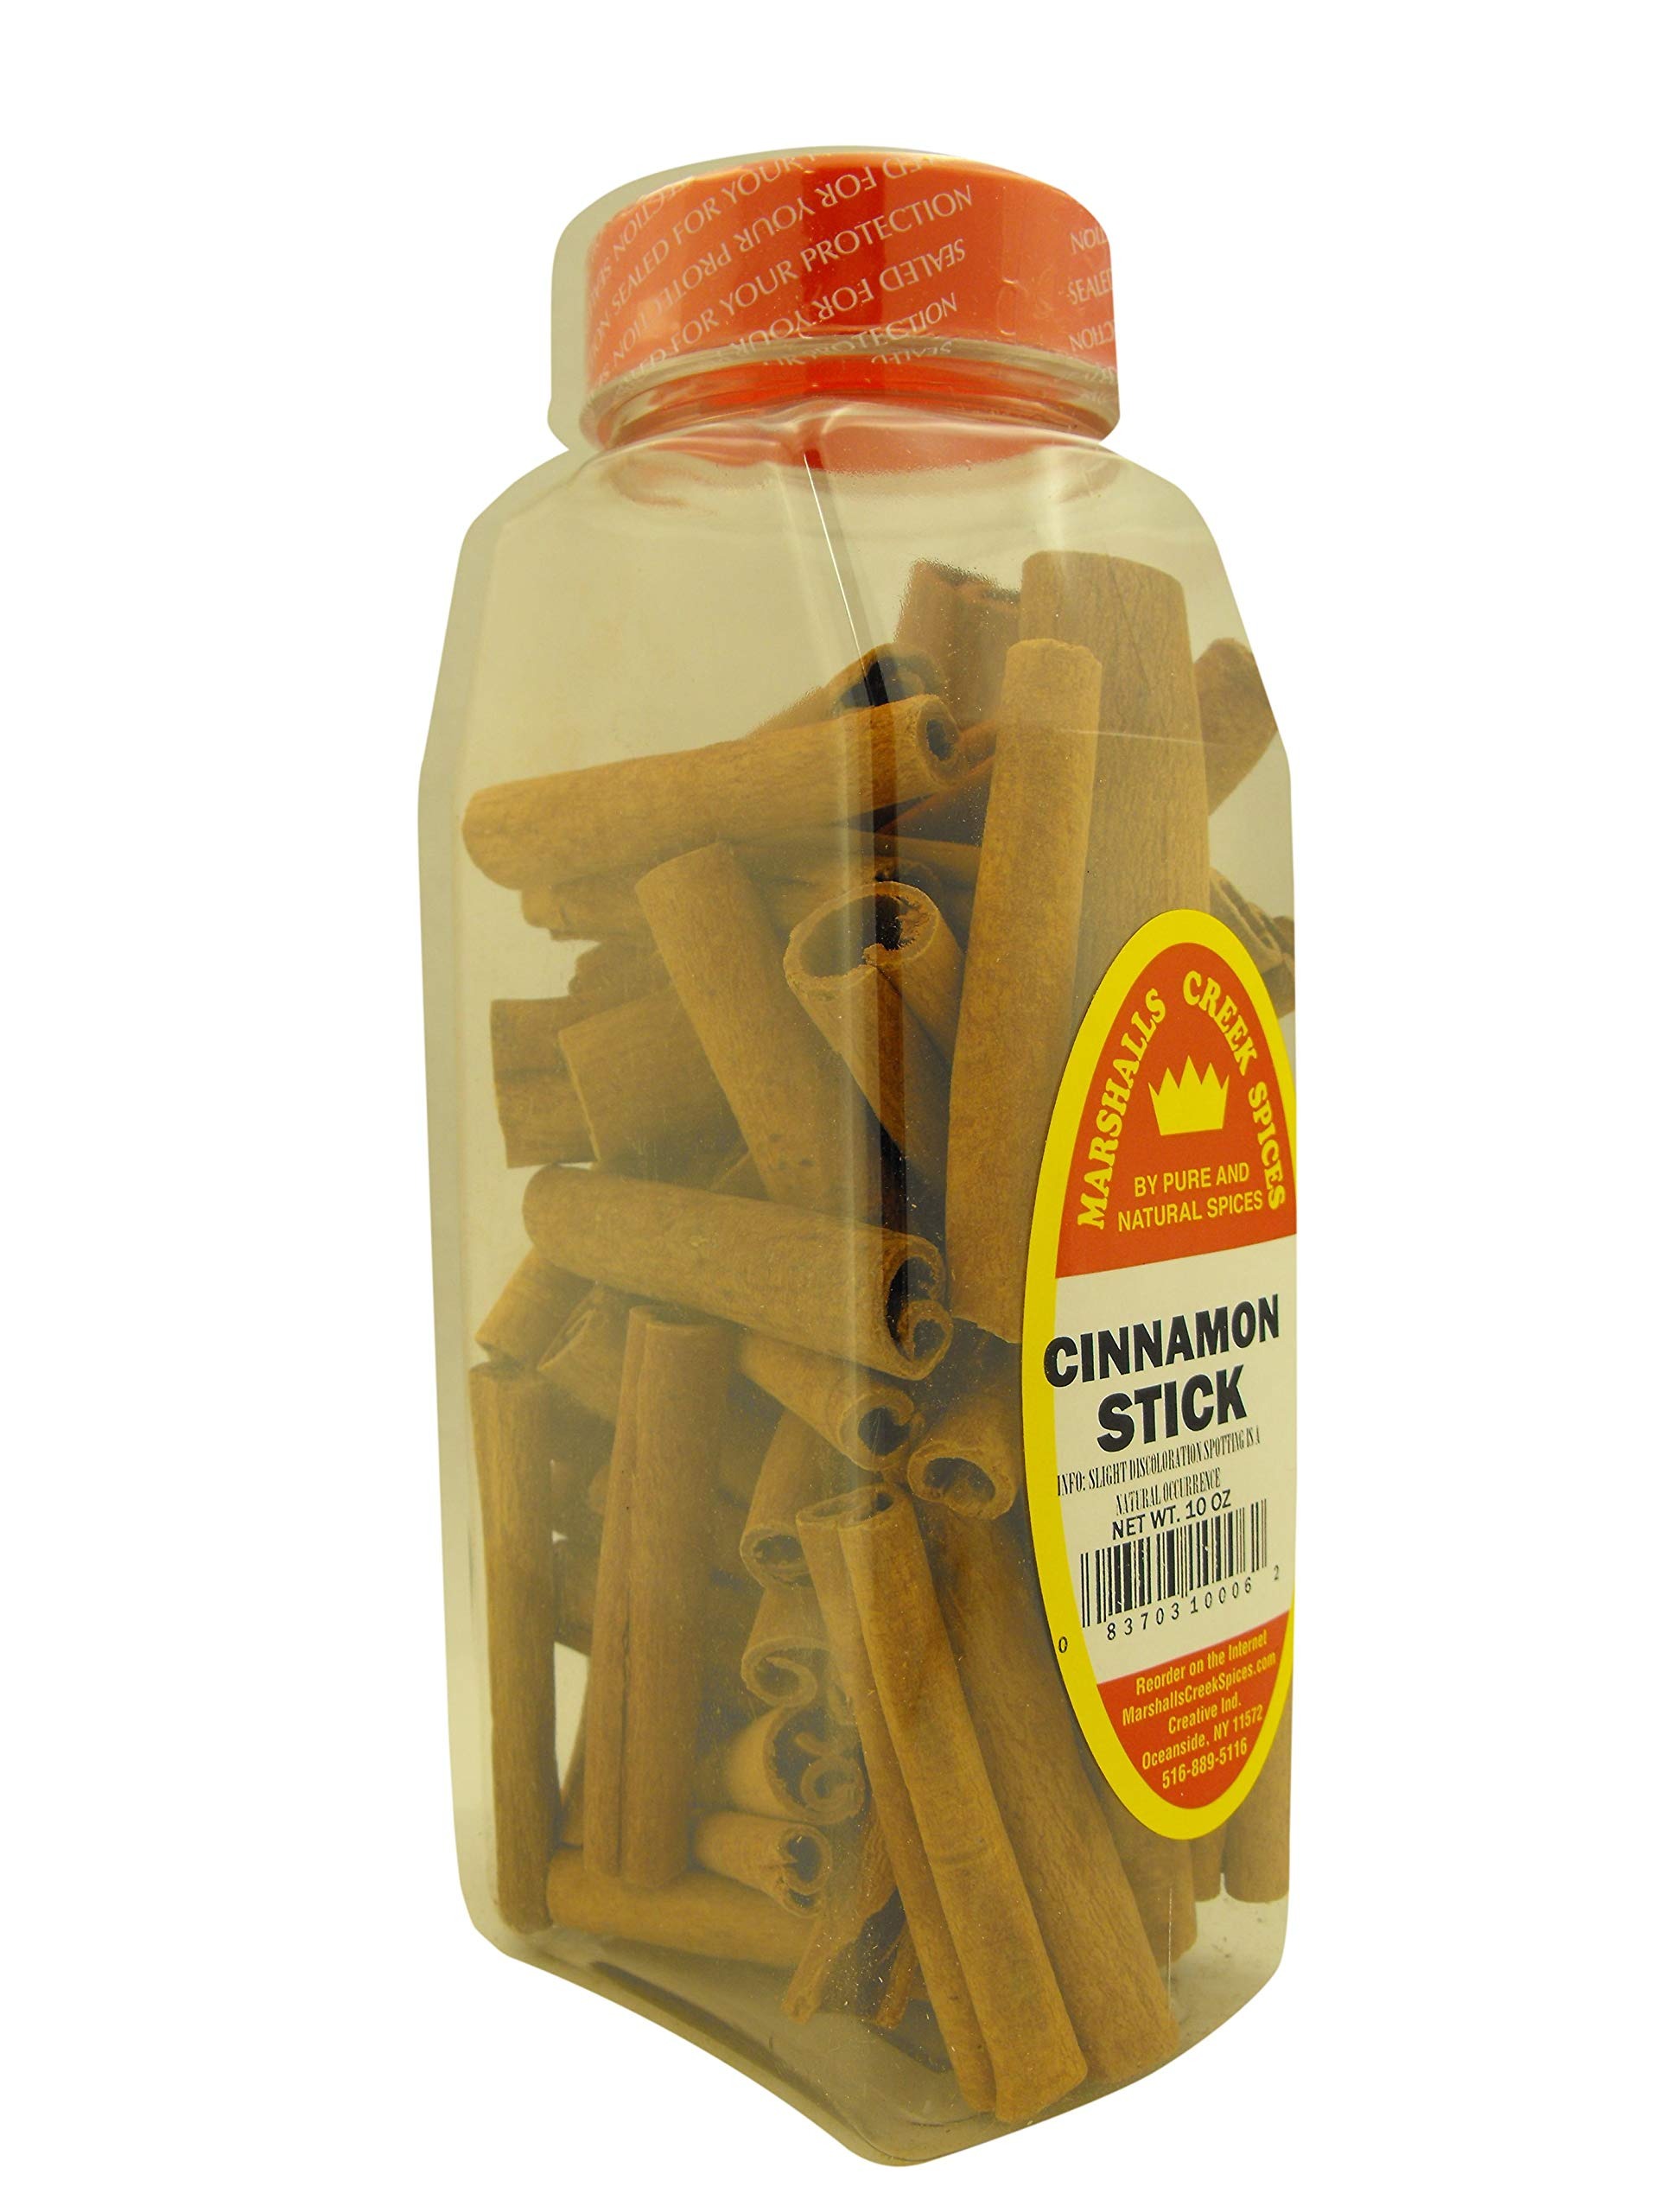
Item Name: Marshall's Creek Spices Marshalls Creek Spice Co. XL Size Cinnamon Sticks, 10 Oz
Bullet Point 1: Marshalls Creek spices buys in small quantities and packs weekly providing the freshest spices possible. Fresher spices means more flavor and a longer shelf life.
Bullet Point 2: No Fillers, no MSG
Bullet Point 3: All Natural, Kosher
Bullet Point 4: Large convenient containers
Value: 10.0
Unit: Ounce

Price: 20.98